List of butterflies of Kenya

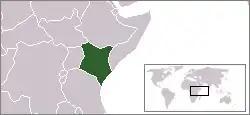
Location of Kenya

This is a list of butterflies of Kenya. About 559 species are known from Kenya, 34 of which are endemic.